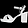
Label: Sandal